Nan of Music Mountain

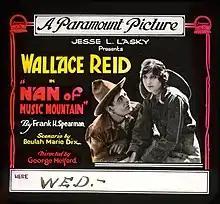
Lantern Slide.

Nan of Music Mountain is a 1917 American silent drama film directed by George Melford and Cecil B. DeMille (who receives no screen credit). The film is based on Frank H. Spearman's novel of the same name and stars Wallace Reid and Anna Little.